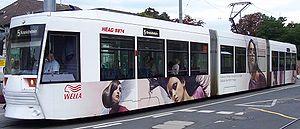
Wella, filiale de Coty, est une entreprise allemande active dans le domaine des cosmétiques. Elle a été fondée en 1880 par le coiffeur Franz Ströher. Elle a fait partie du groupe Procter & Gamble de 2003 à 2015.